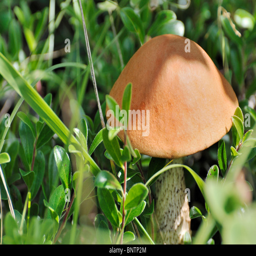
a very large mushroom found along side a walking path